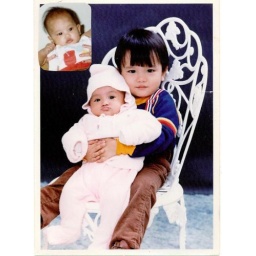
My wonderful angels; Top left corner; Lester 5mos, Vesa 14mos in pink and Francis 3yrs old in blue stripes.